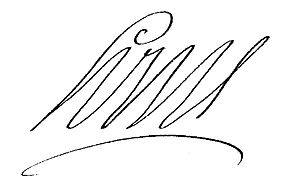
Ludvig 14. af Frankrig / Værker
Ludvig 14.s underskrift
Ludvig 14. var konge af Frankrig fra 1643 til 1715. Han kaldes Solkongen.